Brograve baronets

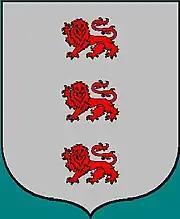
Arms of Brograve of Hamells and of Worstead

There have been two baronetcies created for persons with the surname Brograve, one in the Baronetage of England and one in the Baronetage of Great Britain. Both creations are extinct.